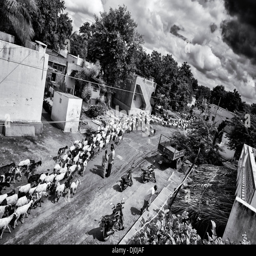
herd of goats coming through a rural village .